The Bella Twins

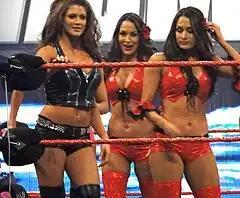
The Bella Twins with Eve Torres (left) at the 2010 Royal Rumble event

On October 12, the Bellas were traded back to Raw as part of a tri-branded Divas trade, where they predominately appeared in backstages segments with the weekly guest stars and only occasionally competed in matches. In June 2010, they developed a feud with Jillian Hall, when Brie defeated her after switching places with Nikki. The following week, Nikki defeated Hall after switching with Brie. The feud was exacerbated when the Bellas acted as the special guest referees during one of Hall's matches. During the match, Hall attacked both twins, but lost the match when Nikki made a fast count, allowing her to be pinned by Gail Kim. The next week on "Superstars", the twins defeated Hall and Maryse in a tag team match to end the storyline.